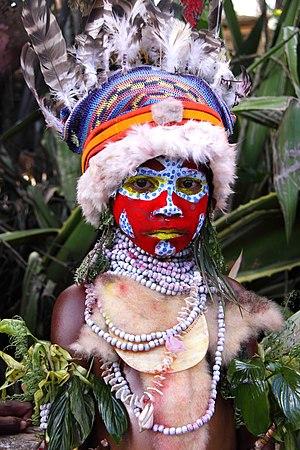
papouasie, festival de mount hagen
Mount Hagen est la quatrième plus grande ville par nombre d'habitants de Papouasie-Nouvelle-Guinée. Elle est située dans la large et fertile vallée Wahgi à l'intérieur des terres à une altitude de 1 677 m. C'est le chef-lieu de la province des Hautes-Terres occidentales et elle tire son nom du mont Hagen un volcan situé à 24 km de là.